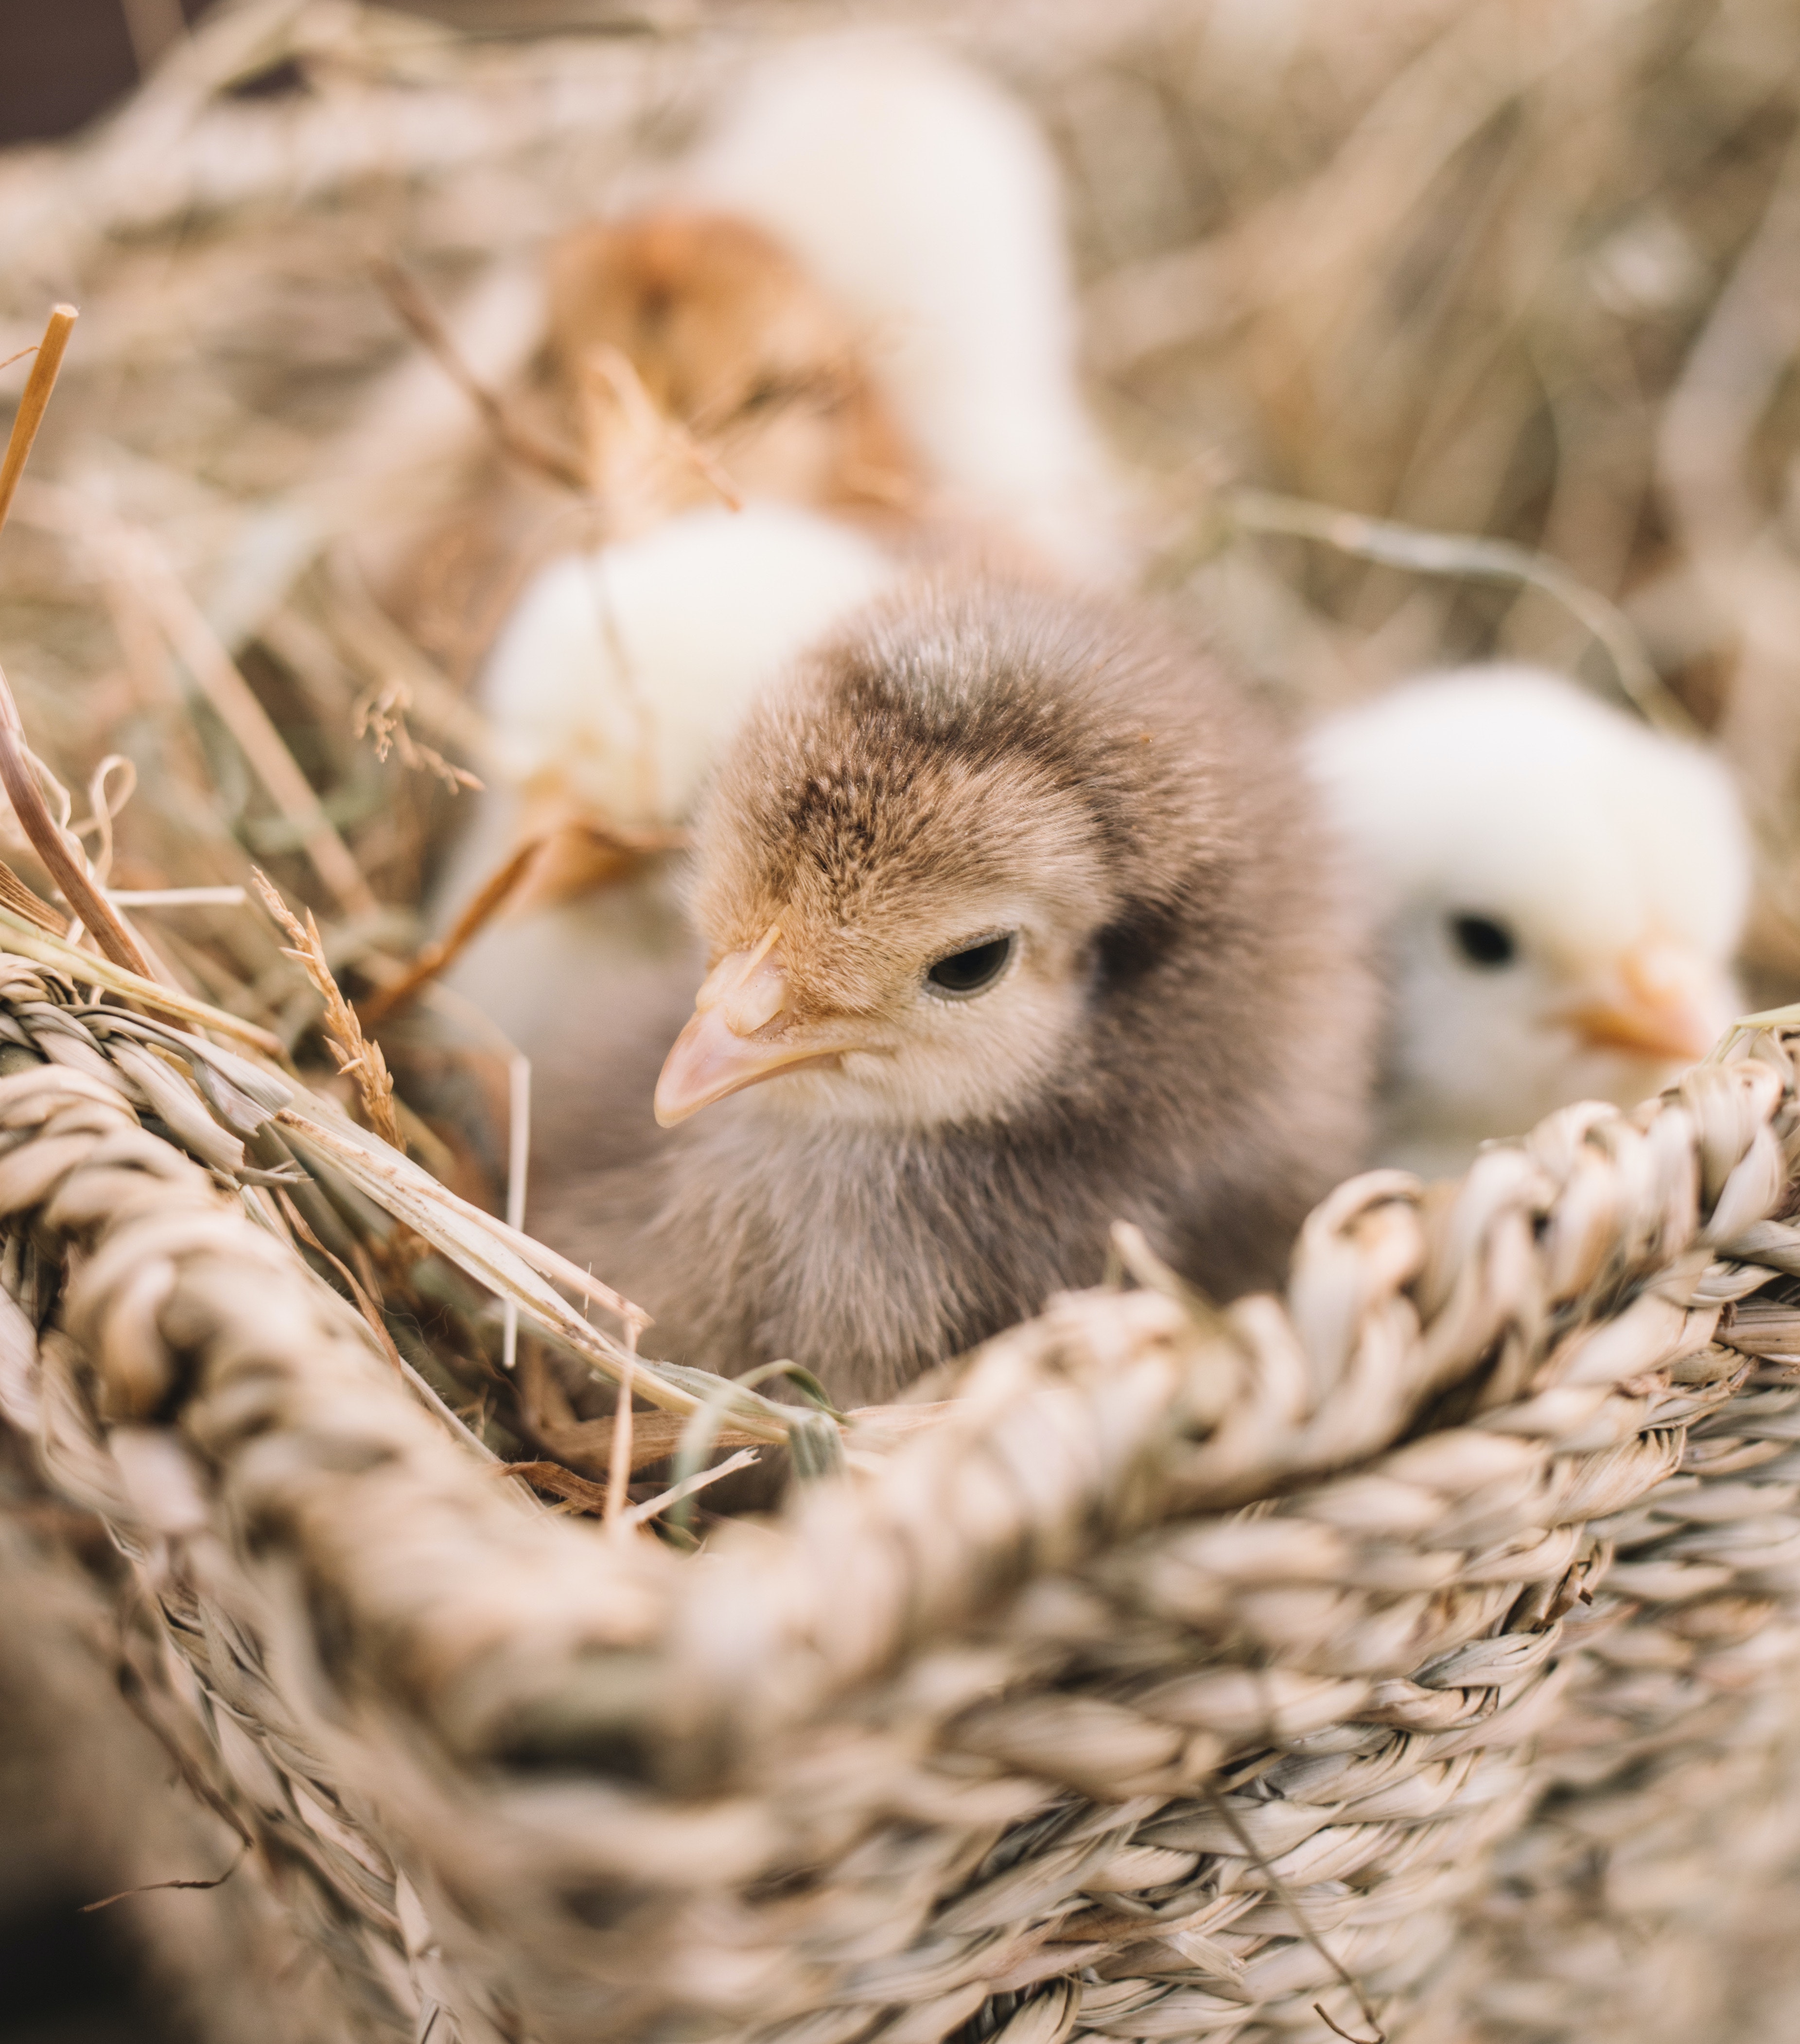
animals, bird, vertebrate, beak, wood, mammal, organism, grass, feather, ducks, geese and swans, adaptation, twig, watch, seabird, galliformes, duck, close up, waterfowl, terrestrial animal, chicken, wildlife, water bird, fur, poultry, livestock, natural material, fowl, charadriiformes, perching bird